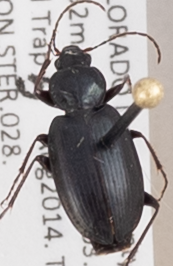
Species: Agonum placidum
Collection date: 2014-08-05
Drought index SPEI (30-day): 0.05
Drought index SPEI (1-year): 0.71
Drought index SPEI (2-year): -0.728